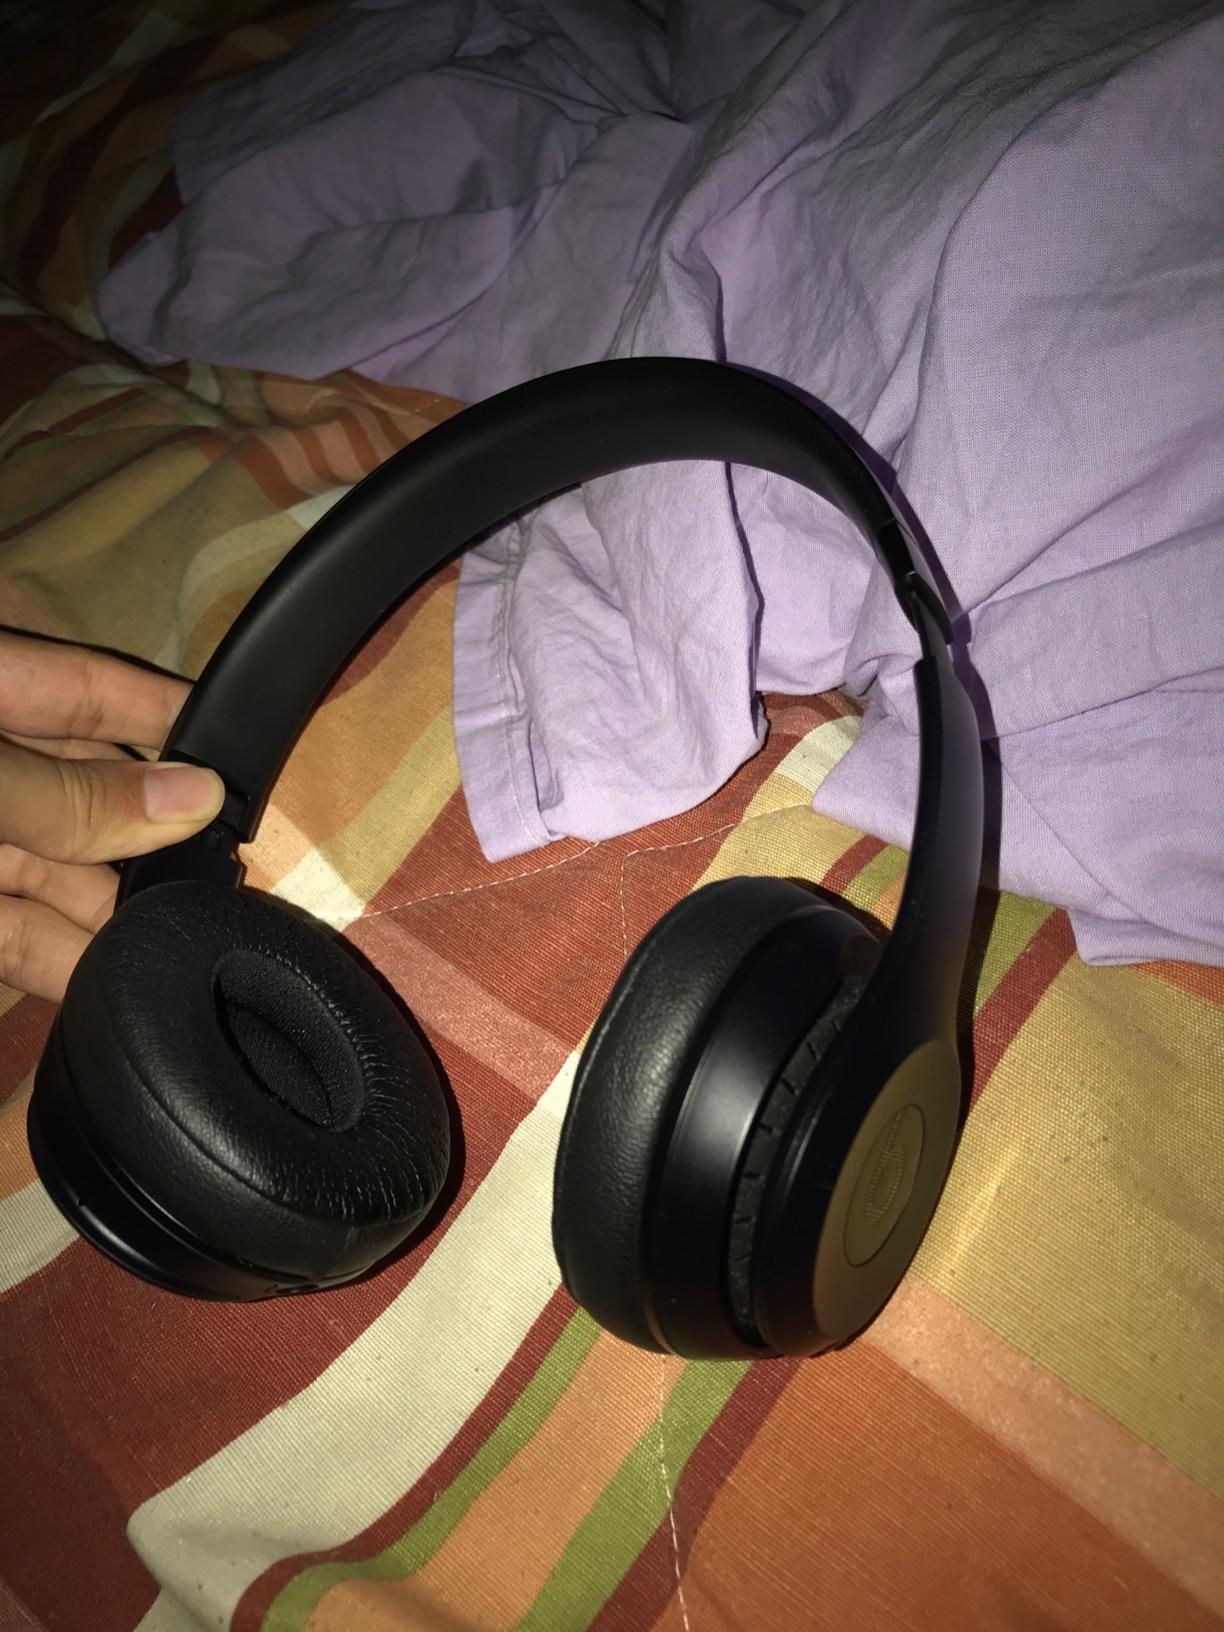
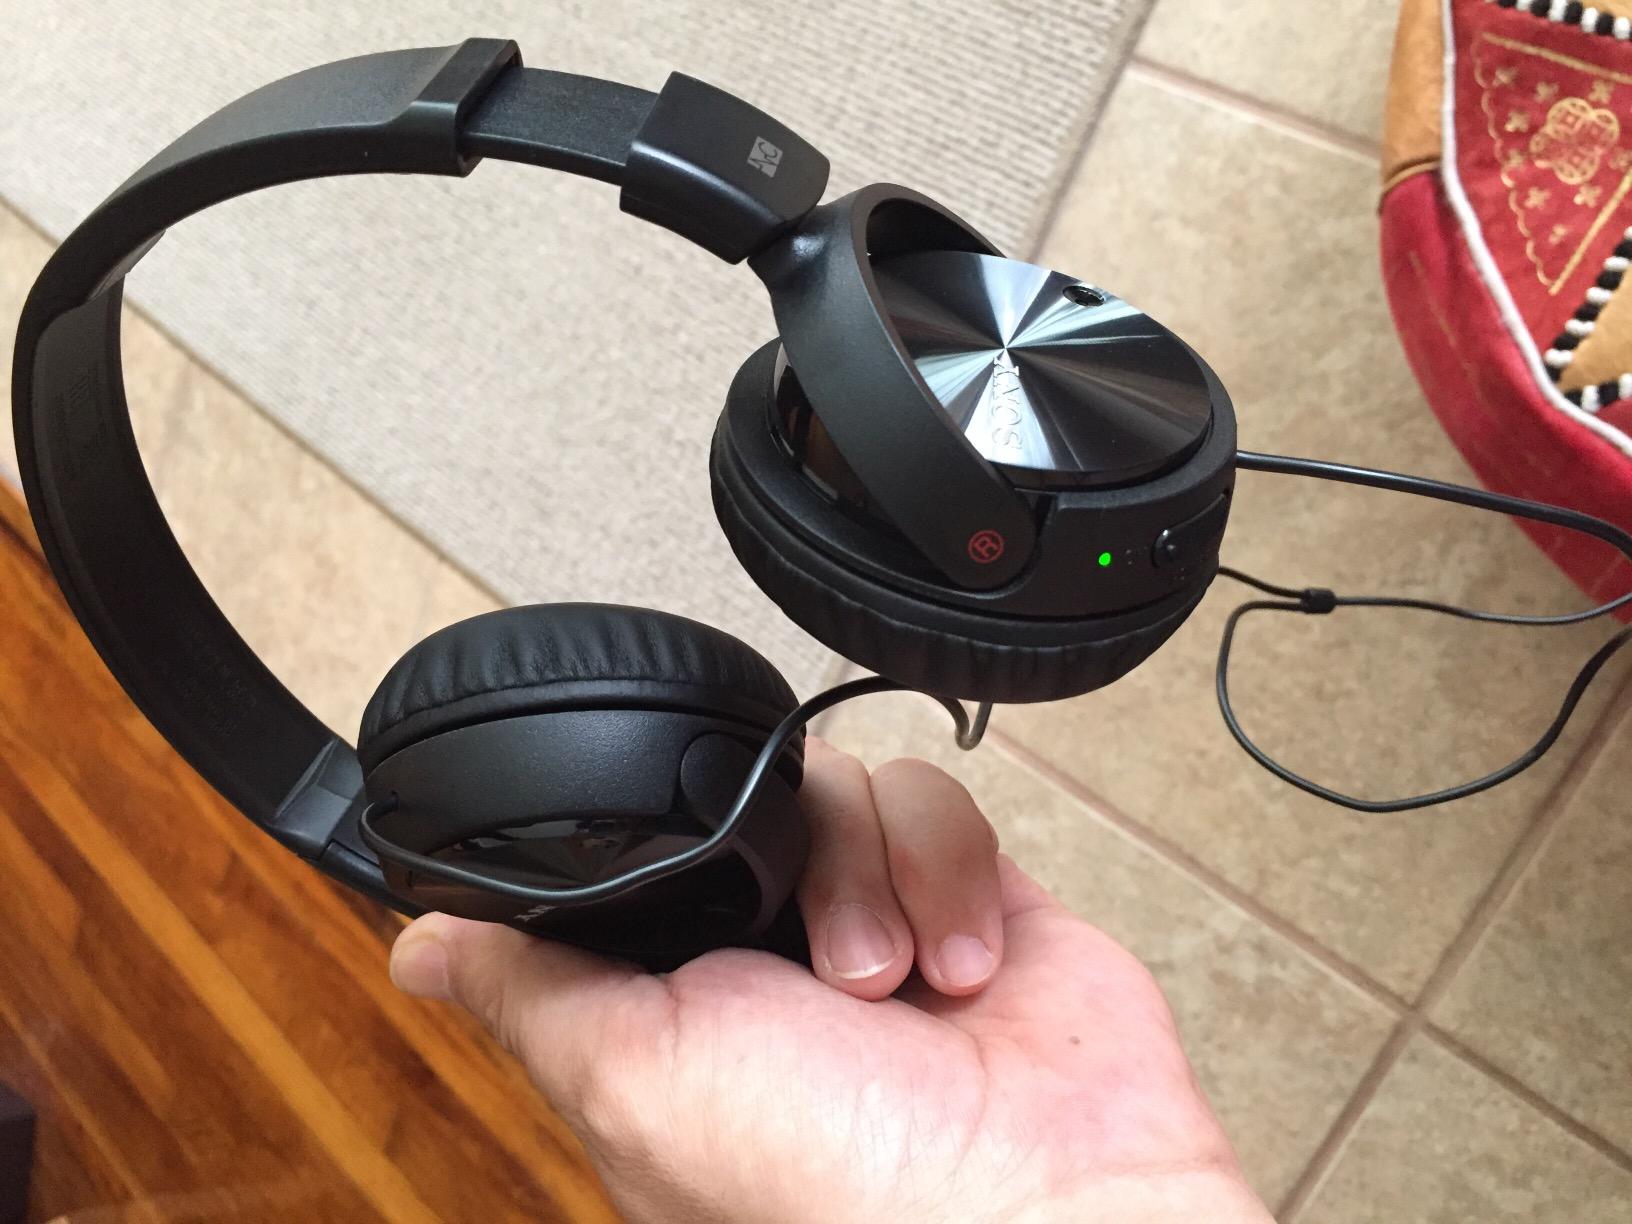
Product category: headphones
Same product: no